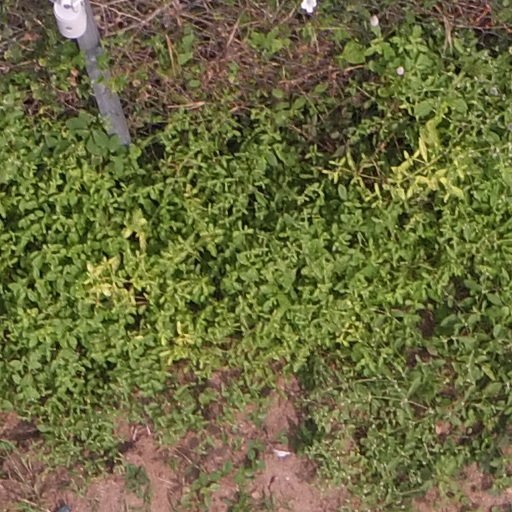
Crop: maize; corn